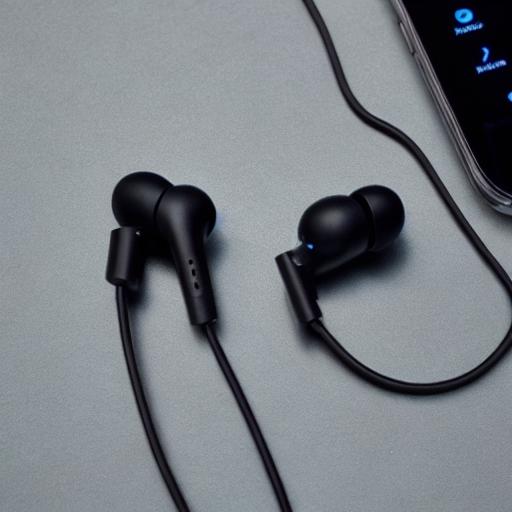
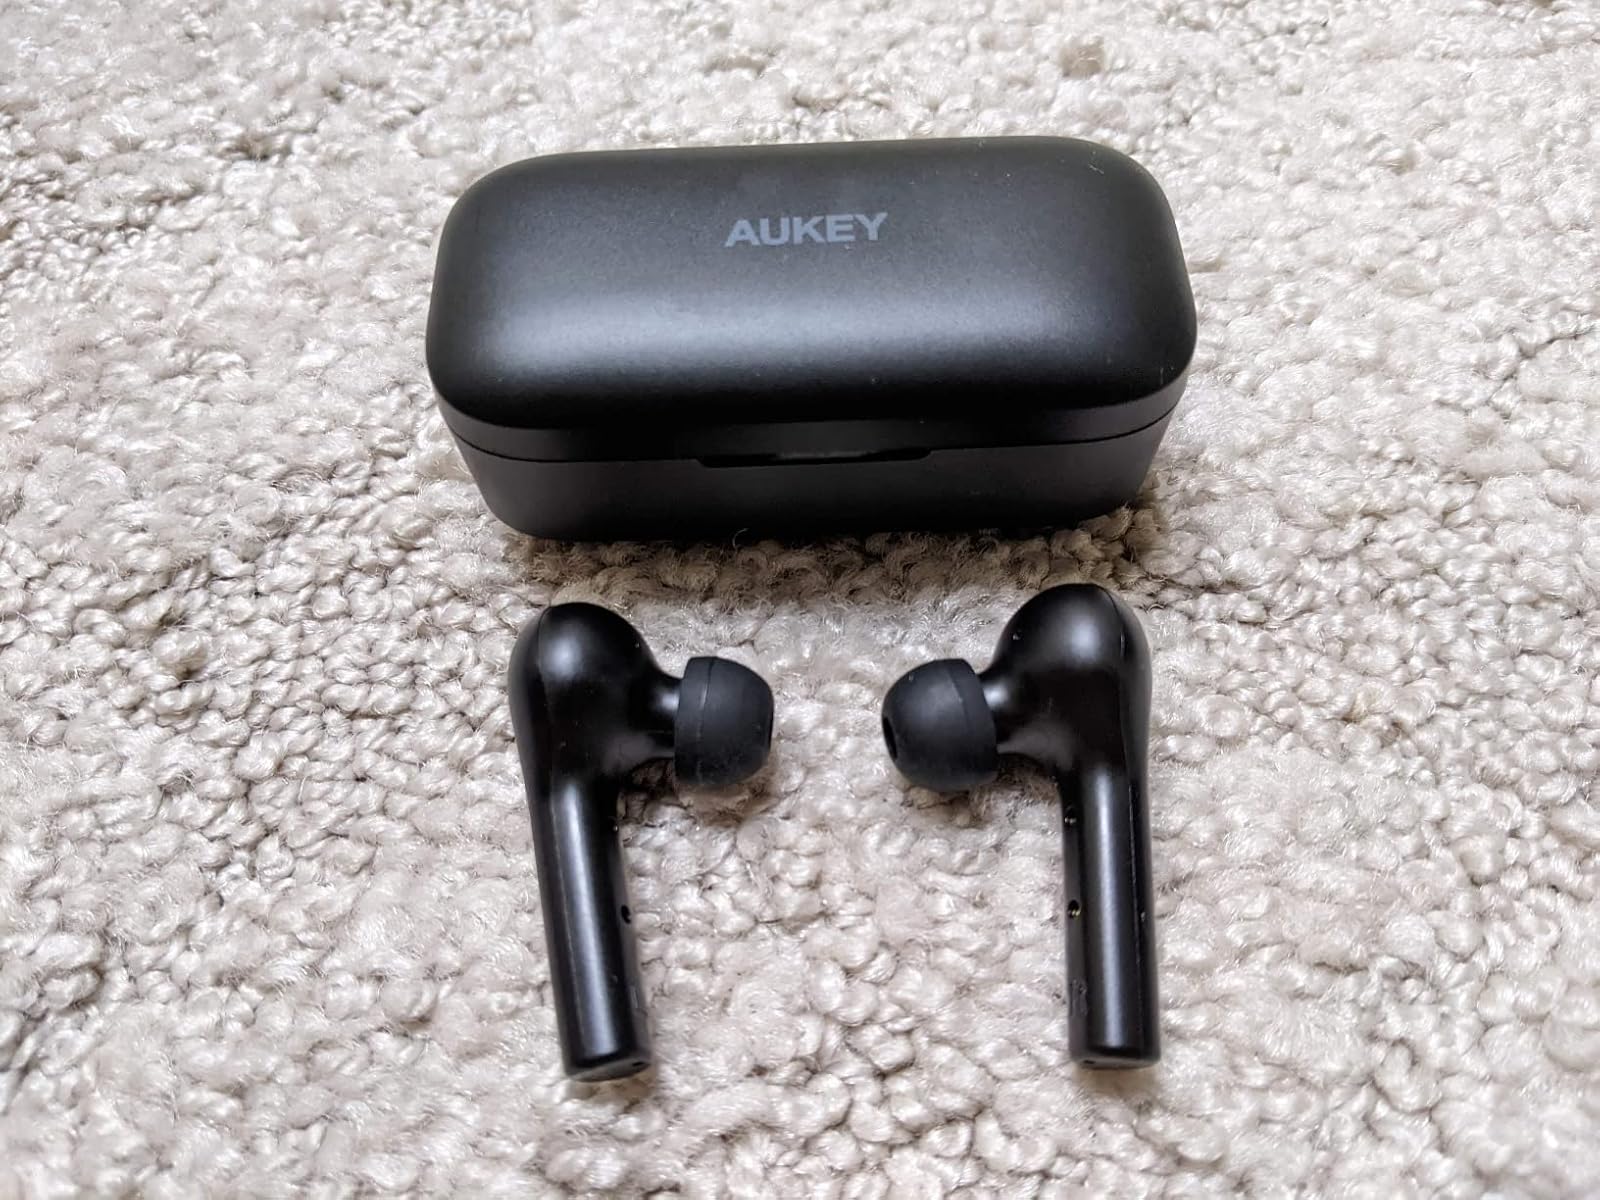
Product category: earbuds
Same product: no